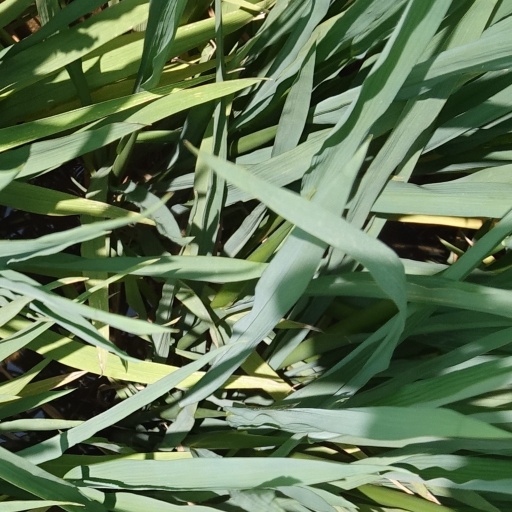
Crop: rice